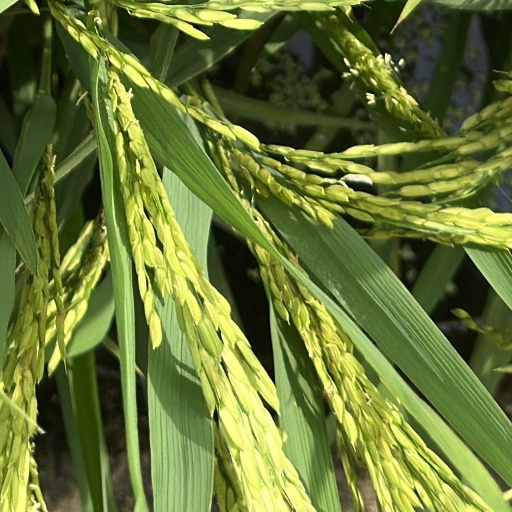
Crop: rice